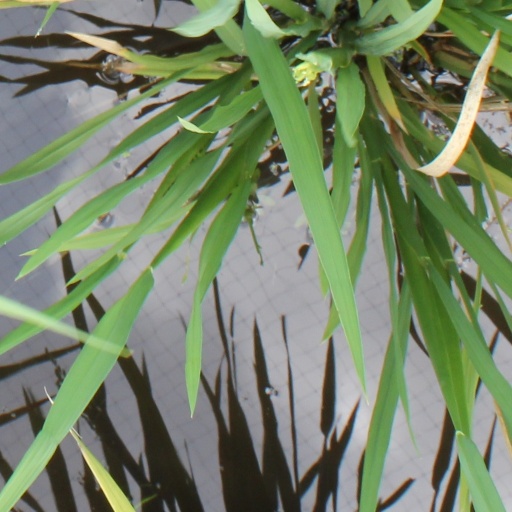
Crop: rice